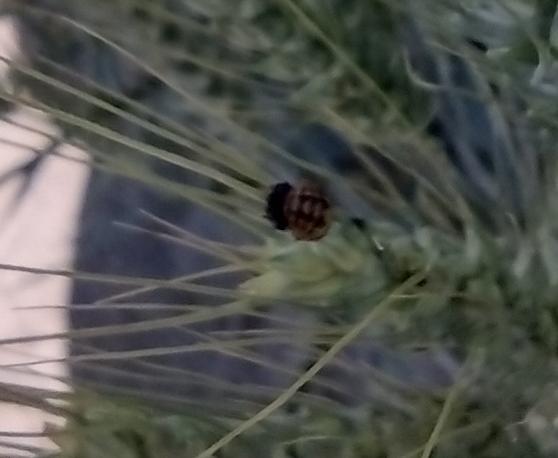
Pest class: predators